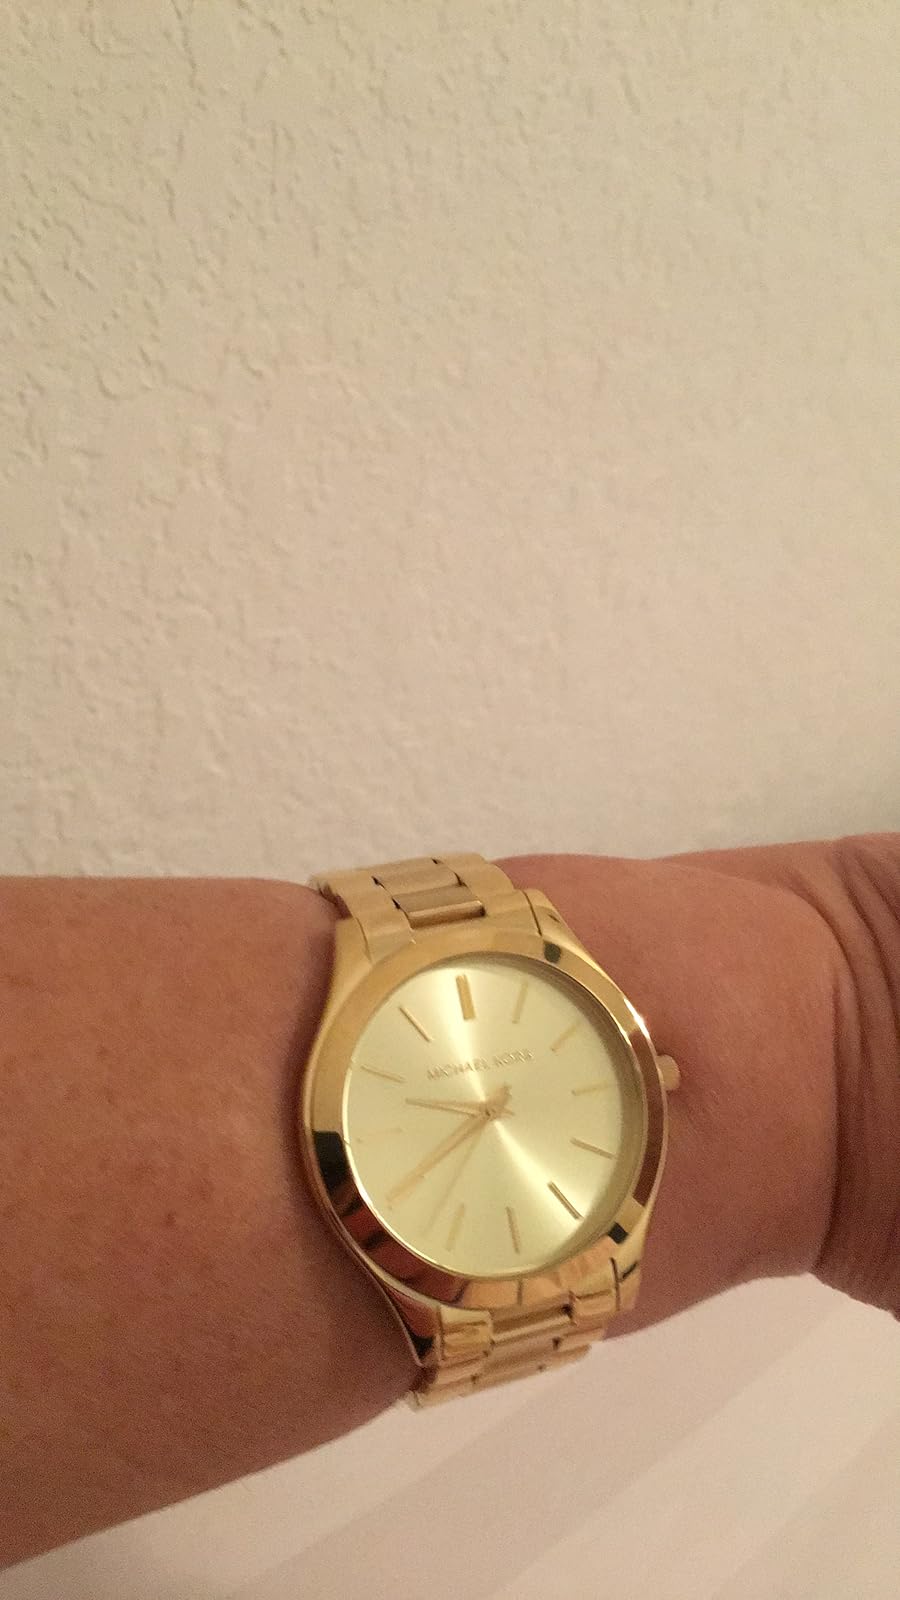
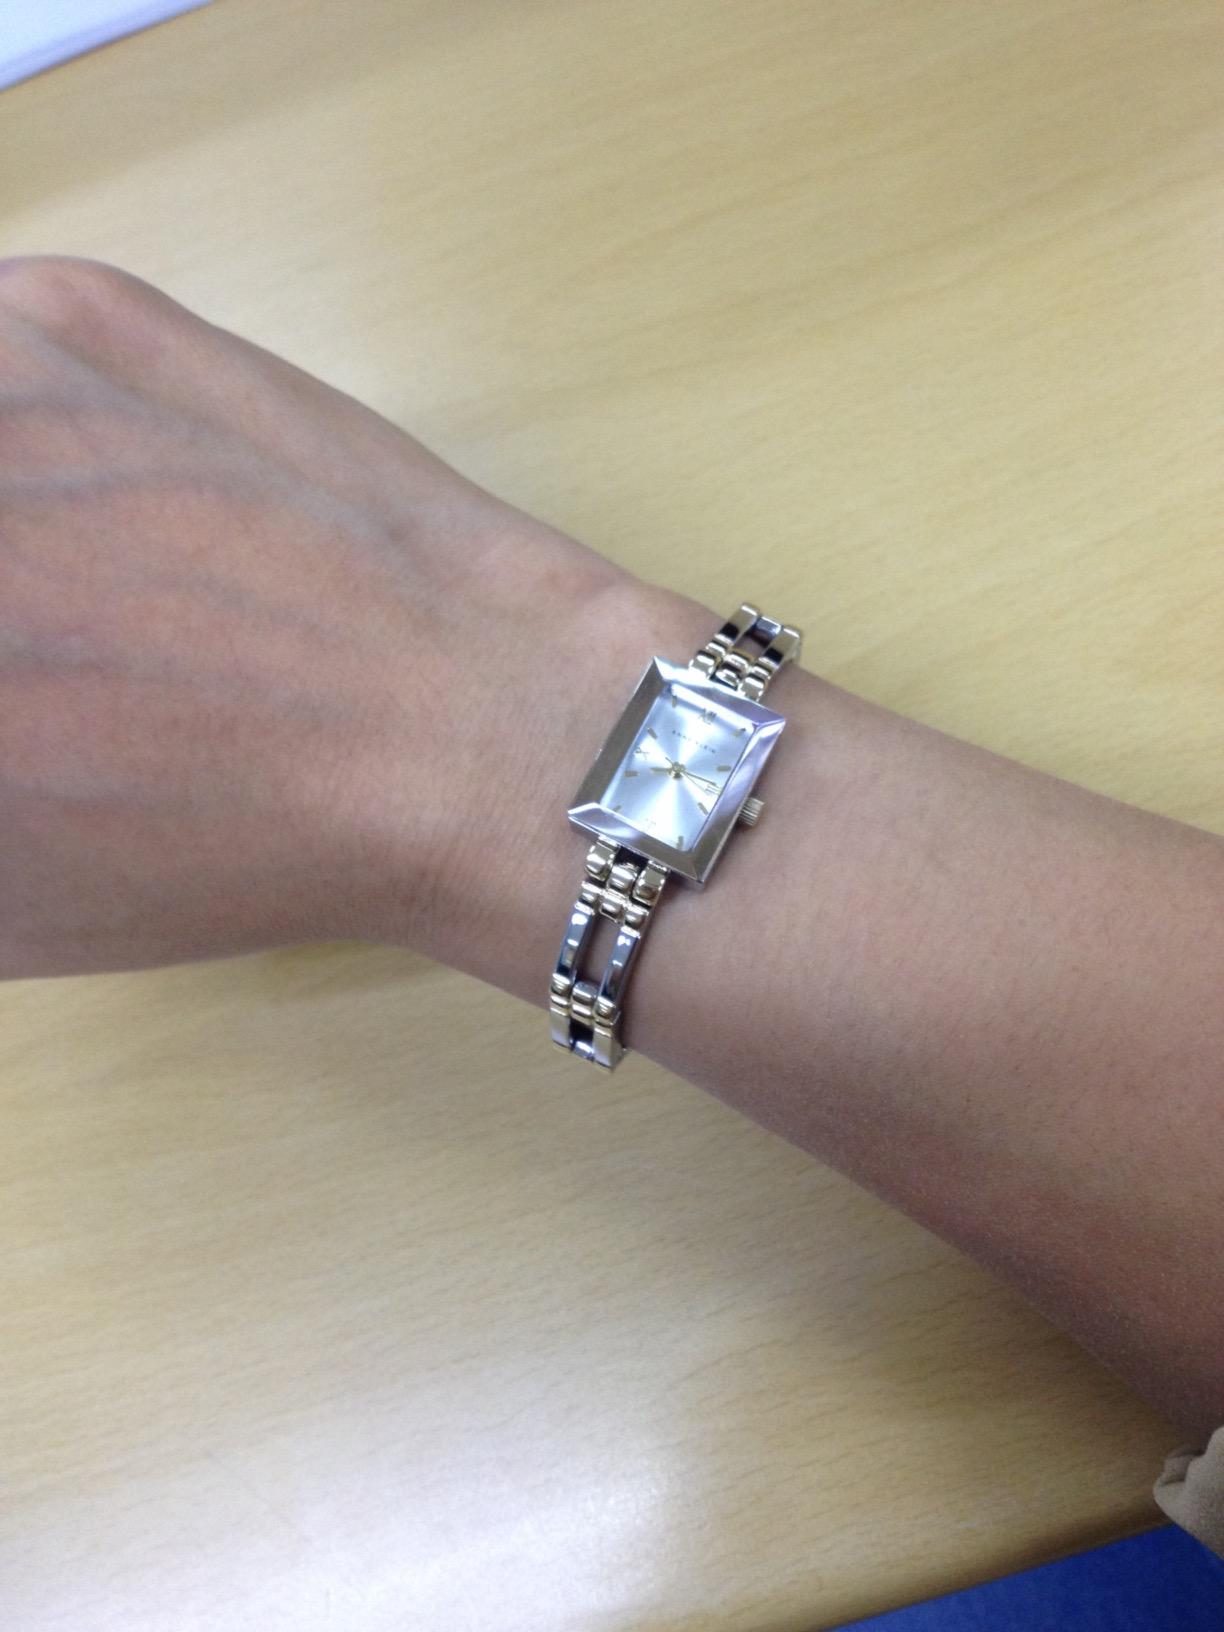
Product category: accessories_watch
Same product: no